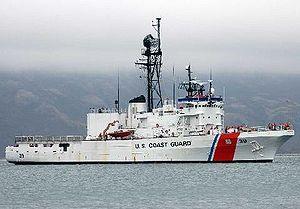
La liste des navires de l'United States Coast Guard est une liste de tous les navires de l'United States Coast Guard à avoir été en service au cours de son histoire. Les navires sont regroupés en fonction de leur classe et de leur taille.